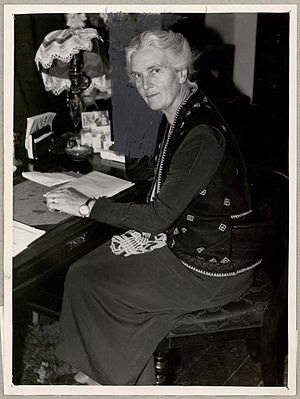
Inger Gautier Schmit
Inger Gautier Schmit var en dansk politiker. Hun tilhørte den første generation af kvinder i dansk politik.